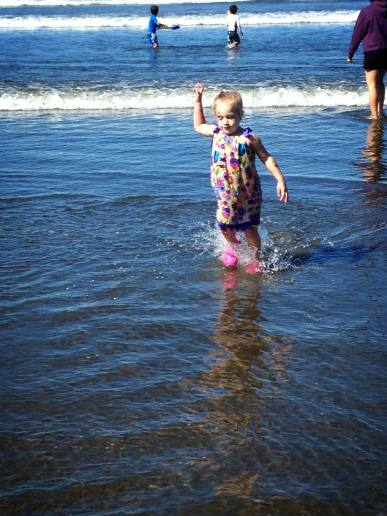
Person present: Yes